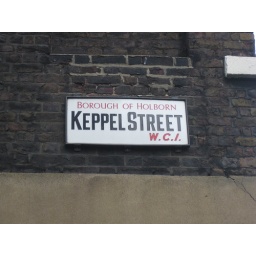
A very short street in London that has 3 different road signs. All conveying a slightly different feel.